Disability in Luxembourg

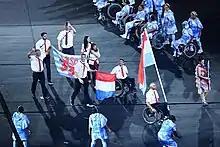
2016 Paralympics Parade of Nations, Luxembourg.

People with disability in Luxembourg have some legal protections from discrimination and their needs can be provided through various government policies. Students with disabilities have a fairly good rate of completing school compared to peers without a disability. Luxembourg signed onto the Convention on the Rights of Persons with Disabilities on March 30, 2007. Much of the country is accessible, however, there are no legal provisions for reasonable accommodations.